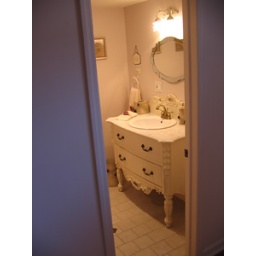
Basement bathroom: build a bathroom in basement to make an additional full bath (Nutley).